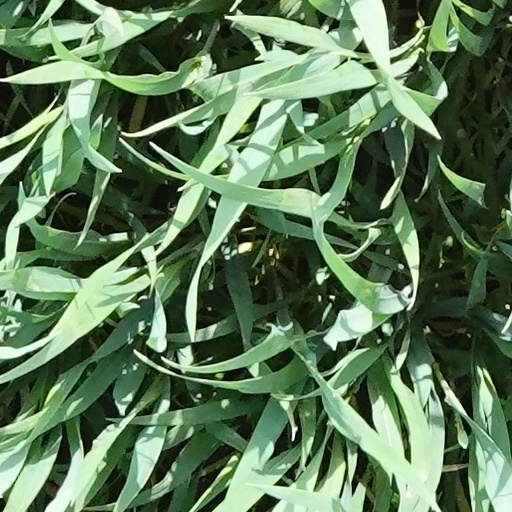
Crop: wheat